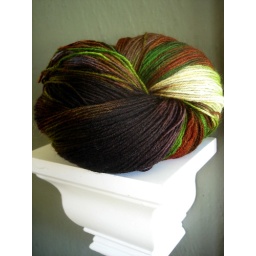
forest floor by happiest girl